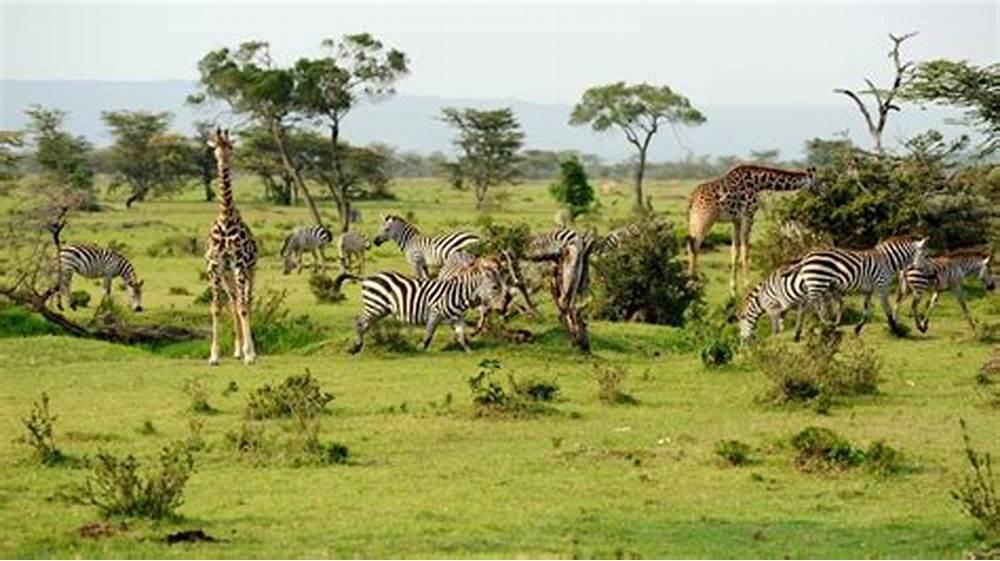
Mandhari ya kuvutia ya savana yenye nyasi za manjano zilizonyauka, na miti michache iliyosambaa, pamoja na wanyama wa porini kama pundamilia na twiga, wakitembea kwa utulivu. Jambo linaloashiria maisha ya asili na usawa wa kiikolojia. Anga lililojaa mawingu meupe linaloongezea asilia ya utulivu wa mazingira hayo.